10th Anniversary Show: Young Wolves Rising

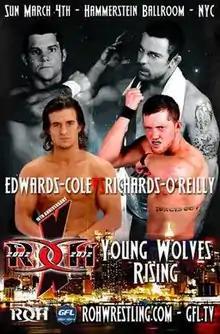
Promotional poster featuring Eddie Edwards, Adam Cole, Davey Richards, and Kyle O'Reilly

10th Anniversary Show: Young Wolves Rising was a professional wrestling pay-per-view (PPV) event produced by the Ring of Honor (ROH) promotion, that took place on March 4, 2012 at the Hammerstein Ballroom in New York City. It was the tenth "ROH Anniversary Show" and the first event in the 2012 ROH PPV schedule.